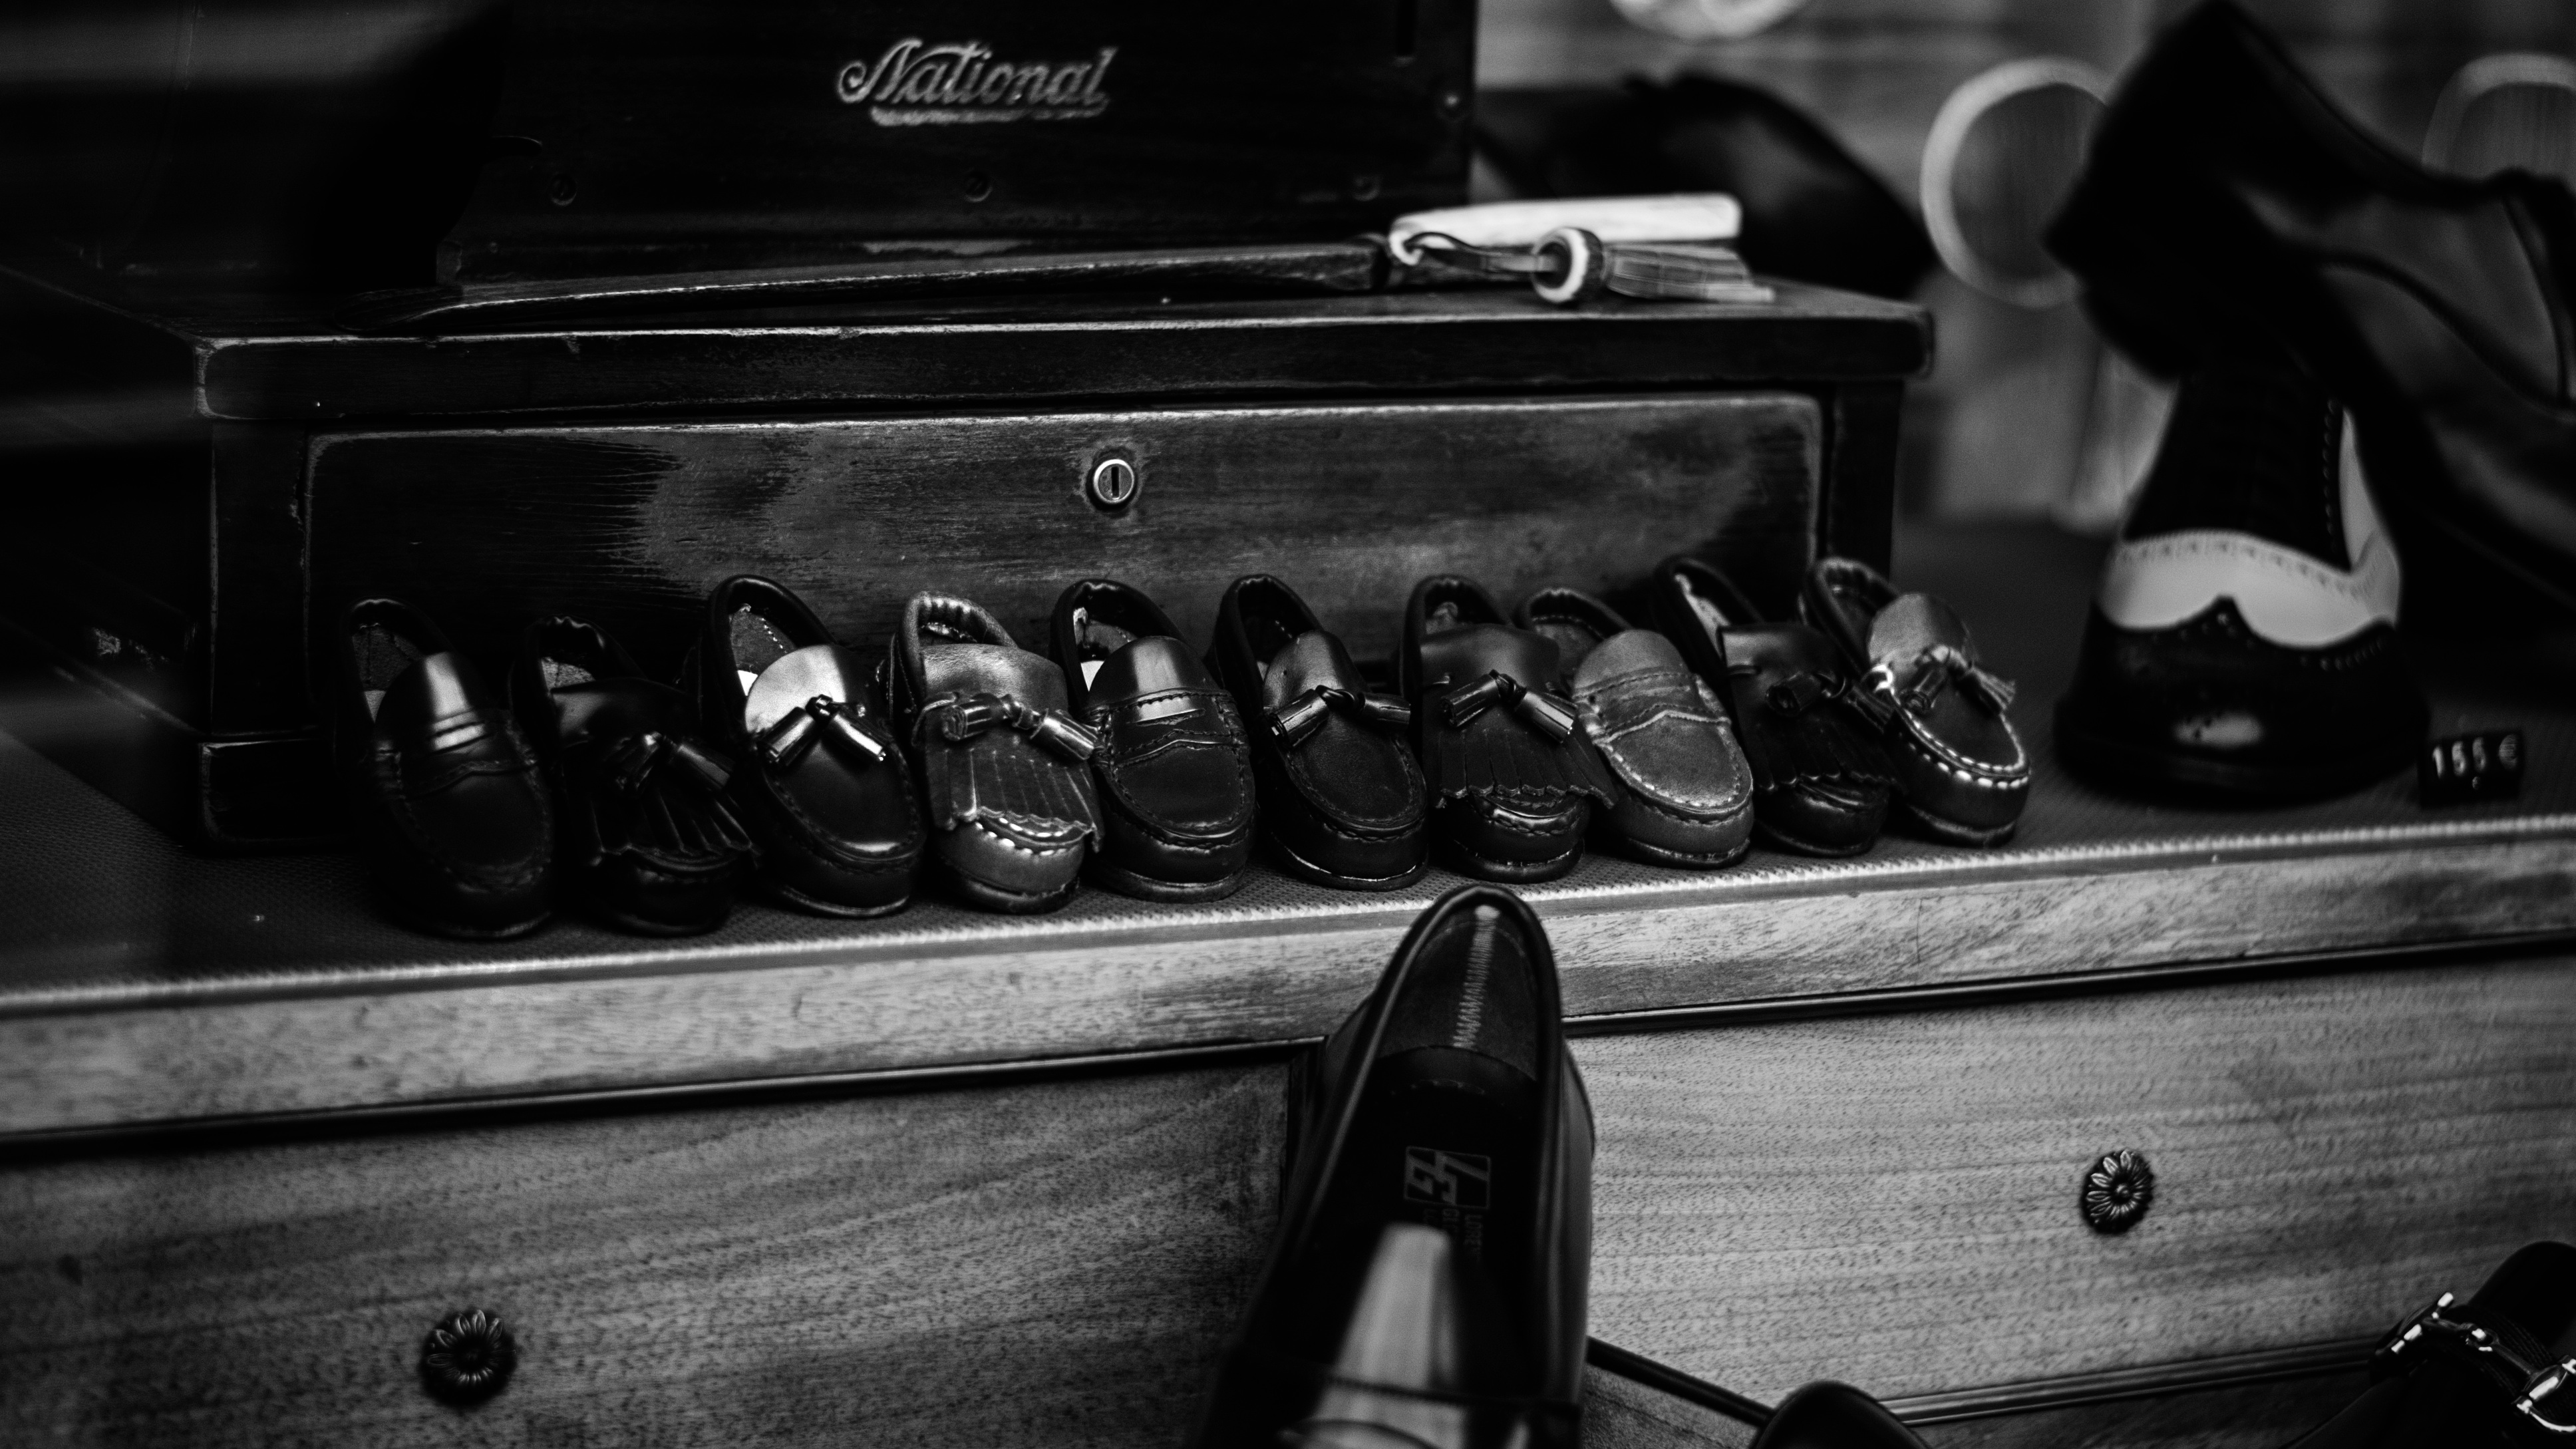
black and white, white, photography, typewriter, darkness, black, monochrome, monochrome photography, film noir, single lens reflex camera, office equipment